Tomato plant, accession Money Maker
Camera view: bottom (45 deg); turntable rotation: 30 degrees
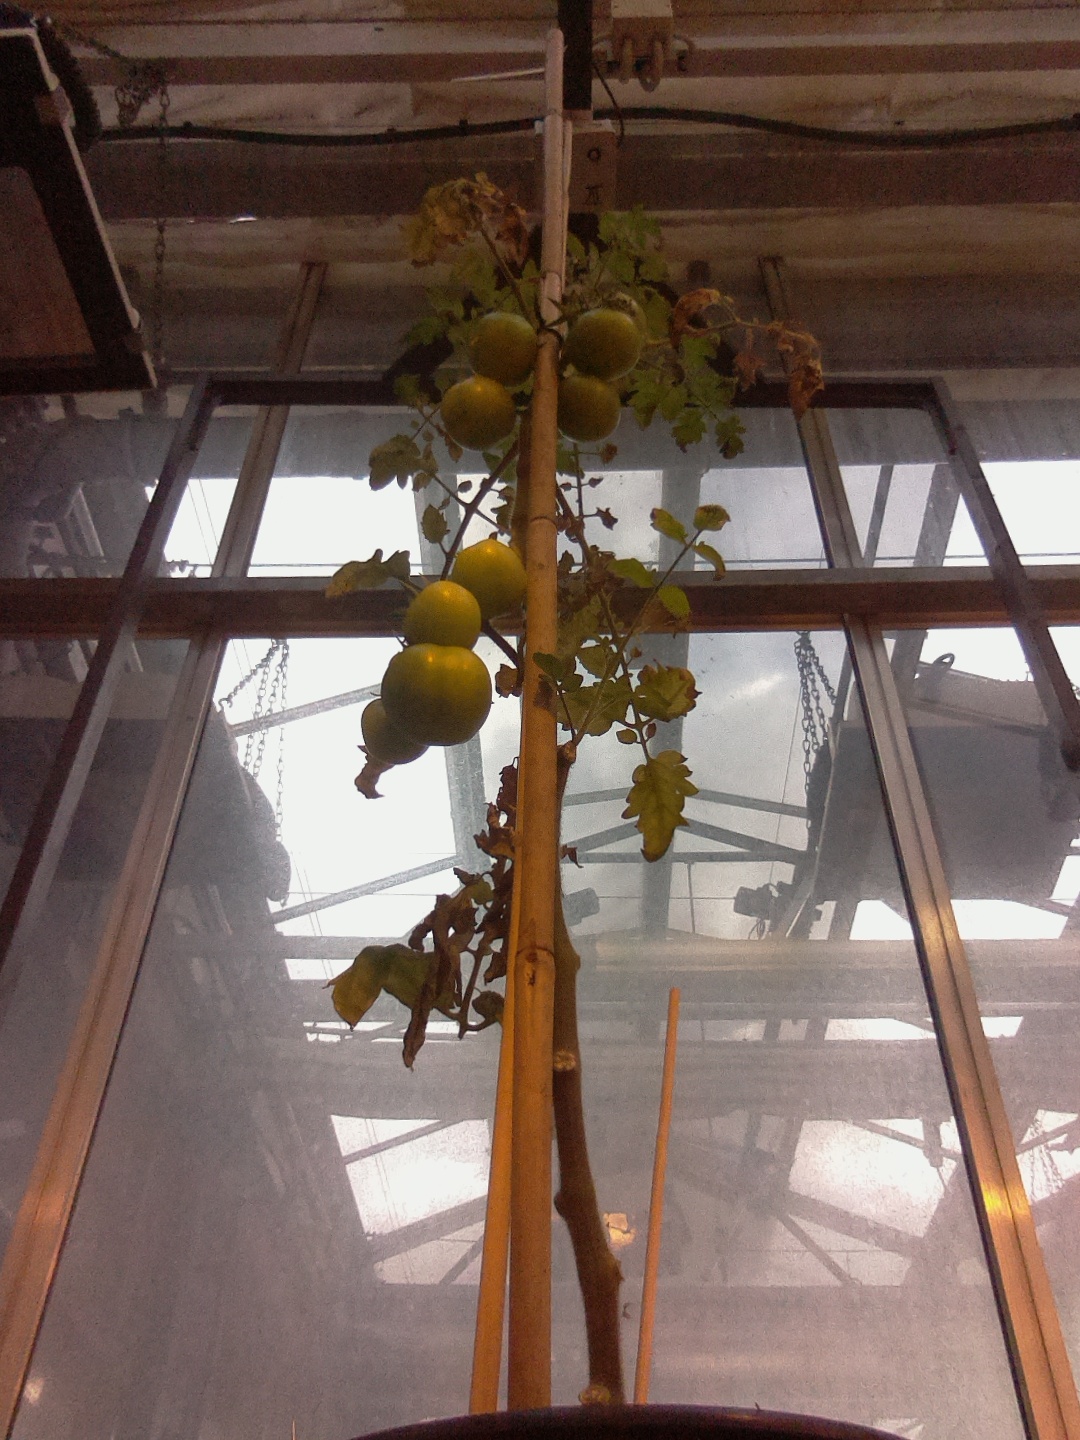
BBCH growth stage 77: 70%-80% of final fruit size